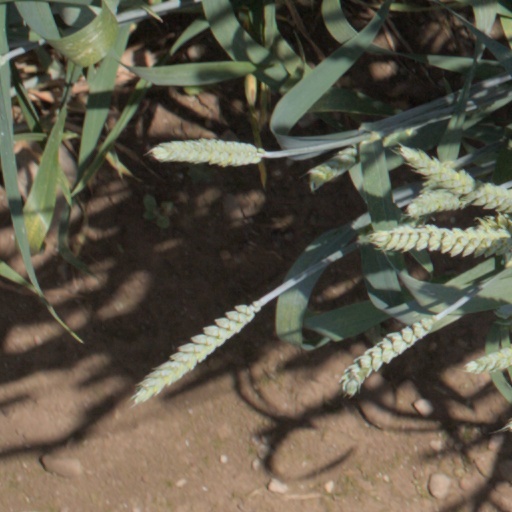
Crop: wheat